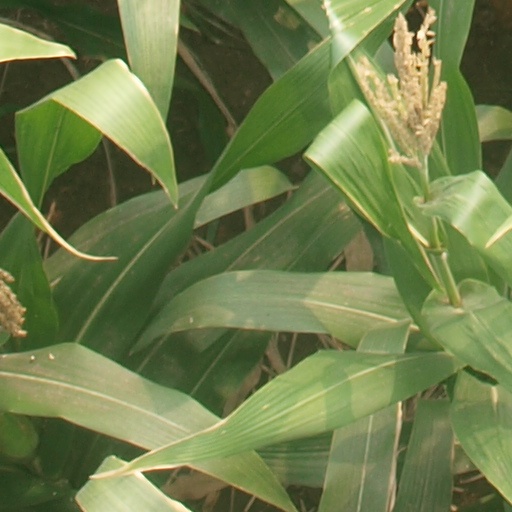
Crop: maize; corn